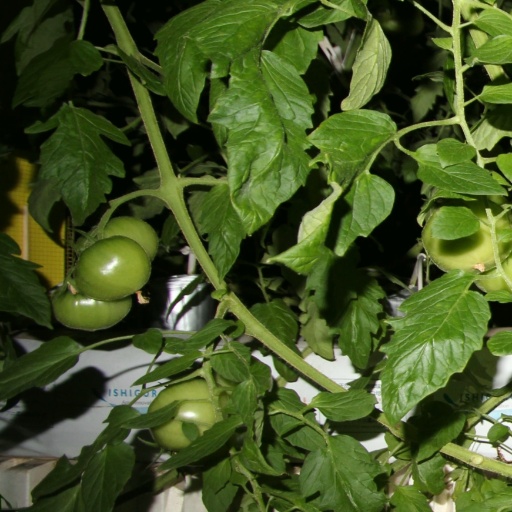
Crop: tomato